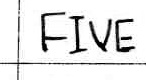
Label: five